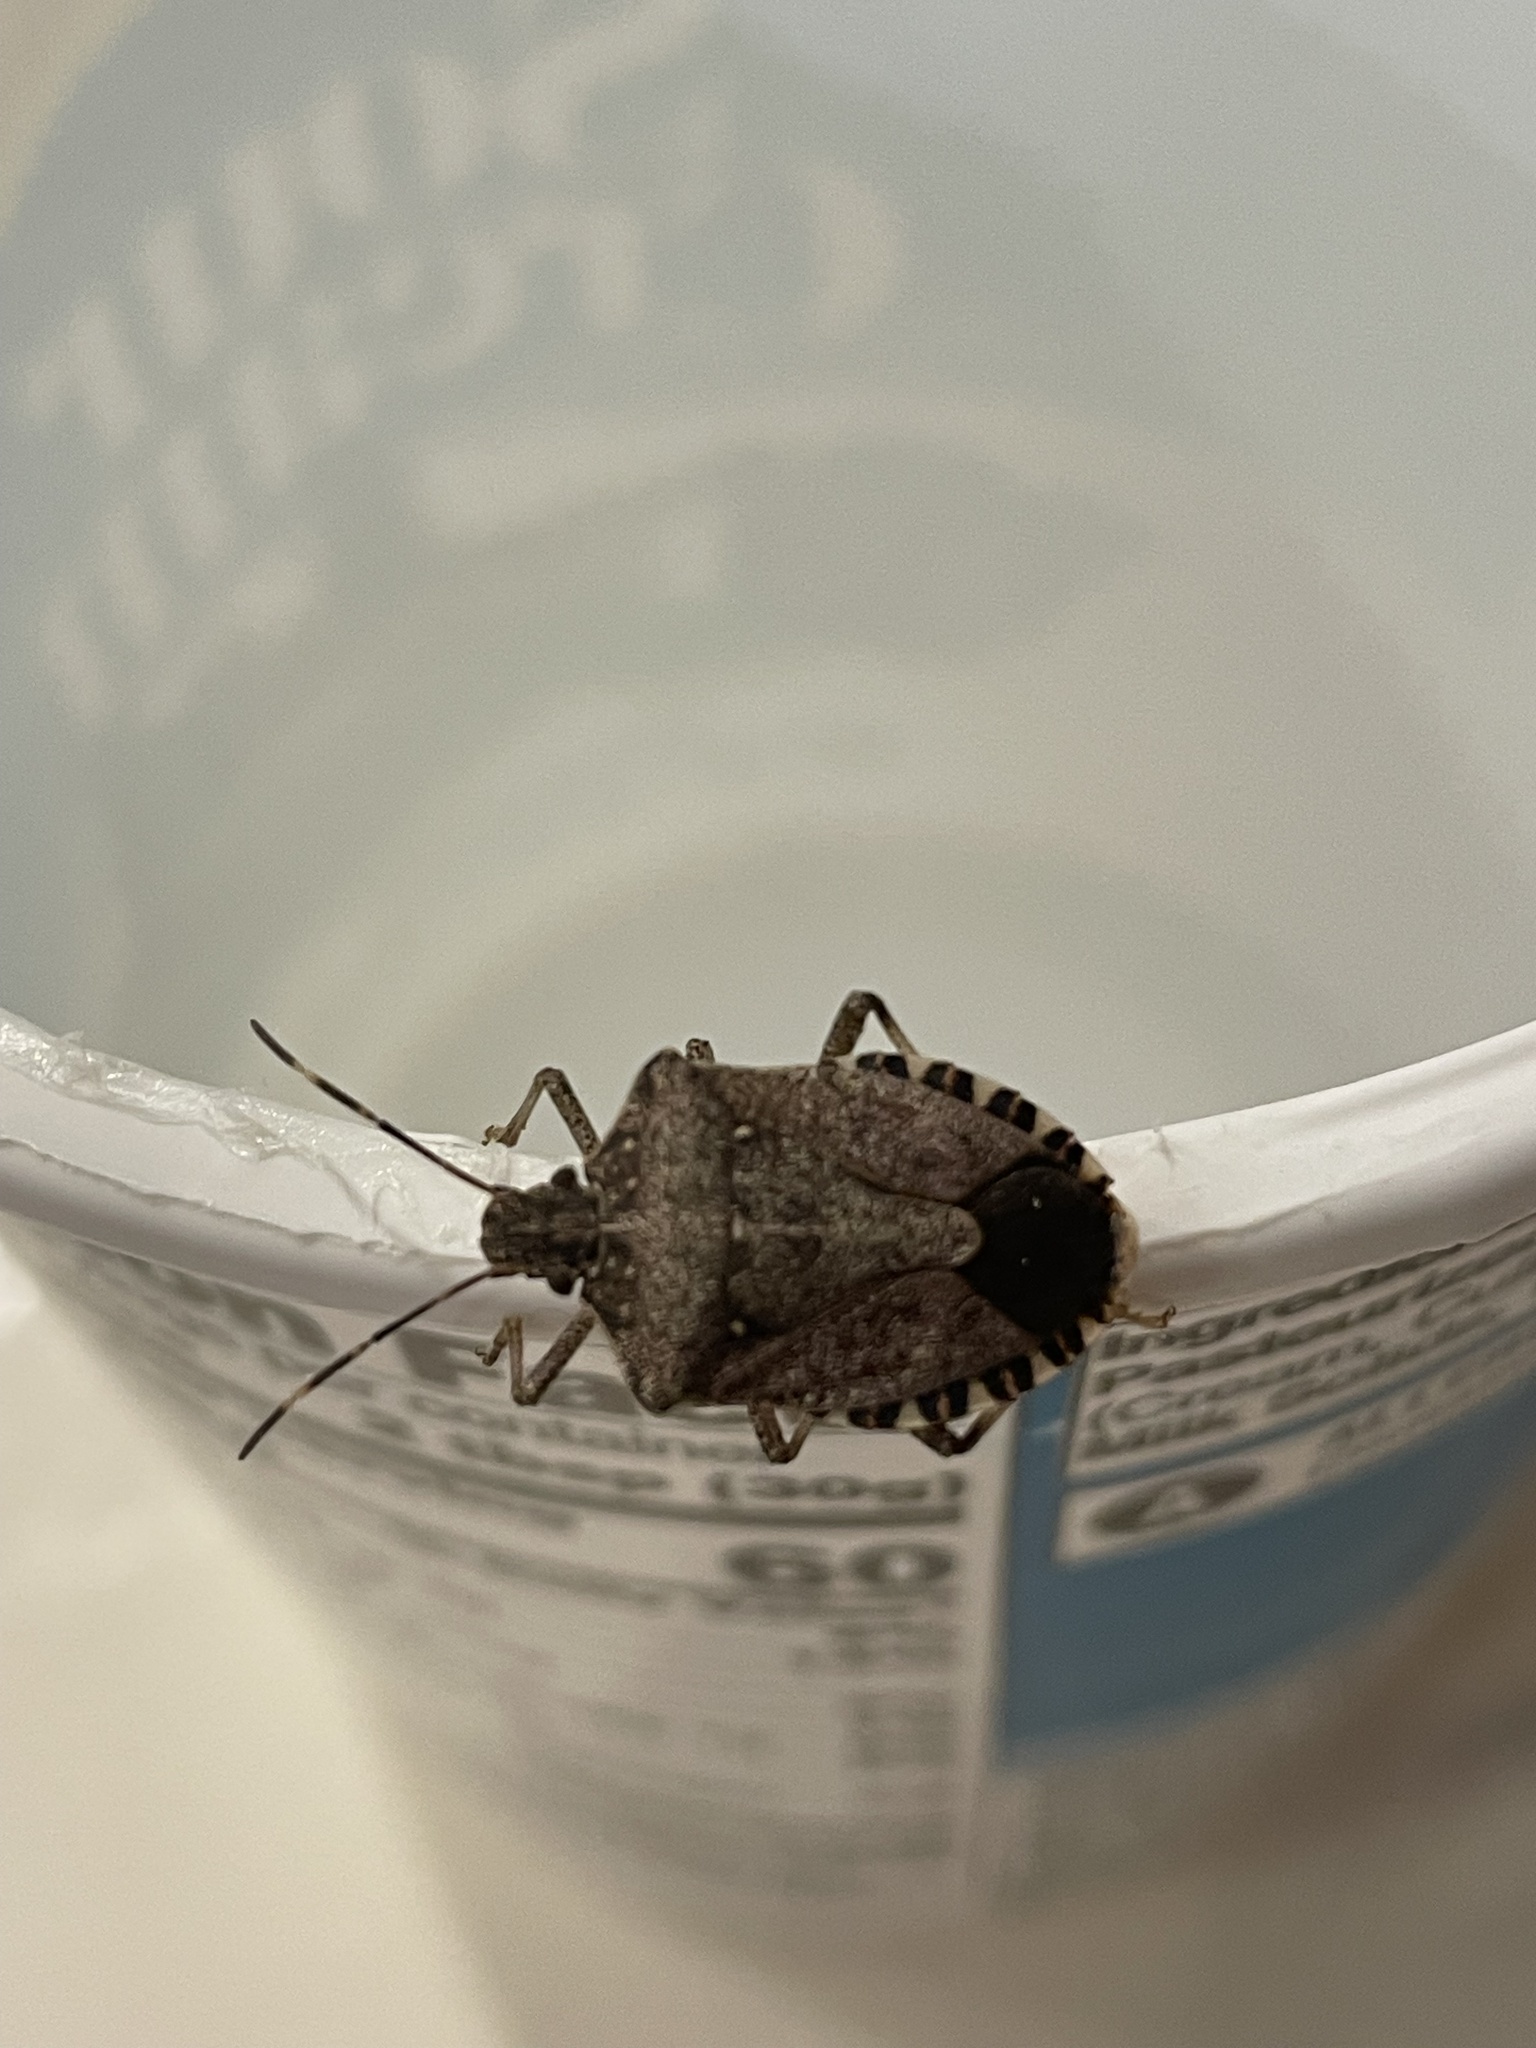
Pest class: stink_bug